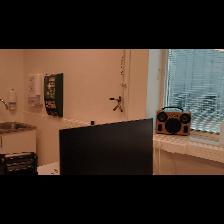
Label: NonHuman